Scott's Addition Historic District

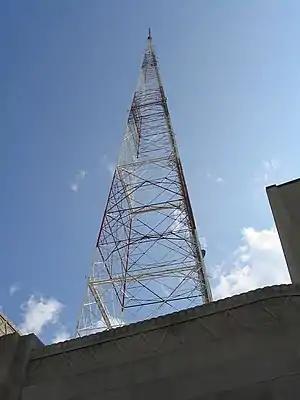
WTVR 6 Tower, July 2004

The Scott's Addition Historic District is a national historic district located in Richmond, Virginia.